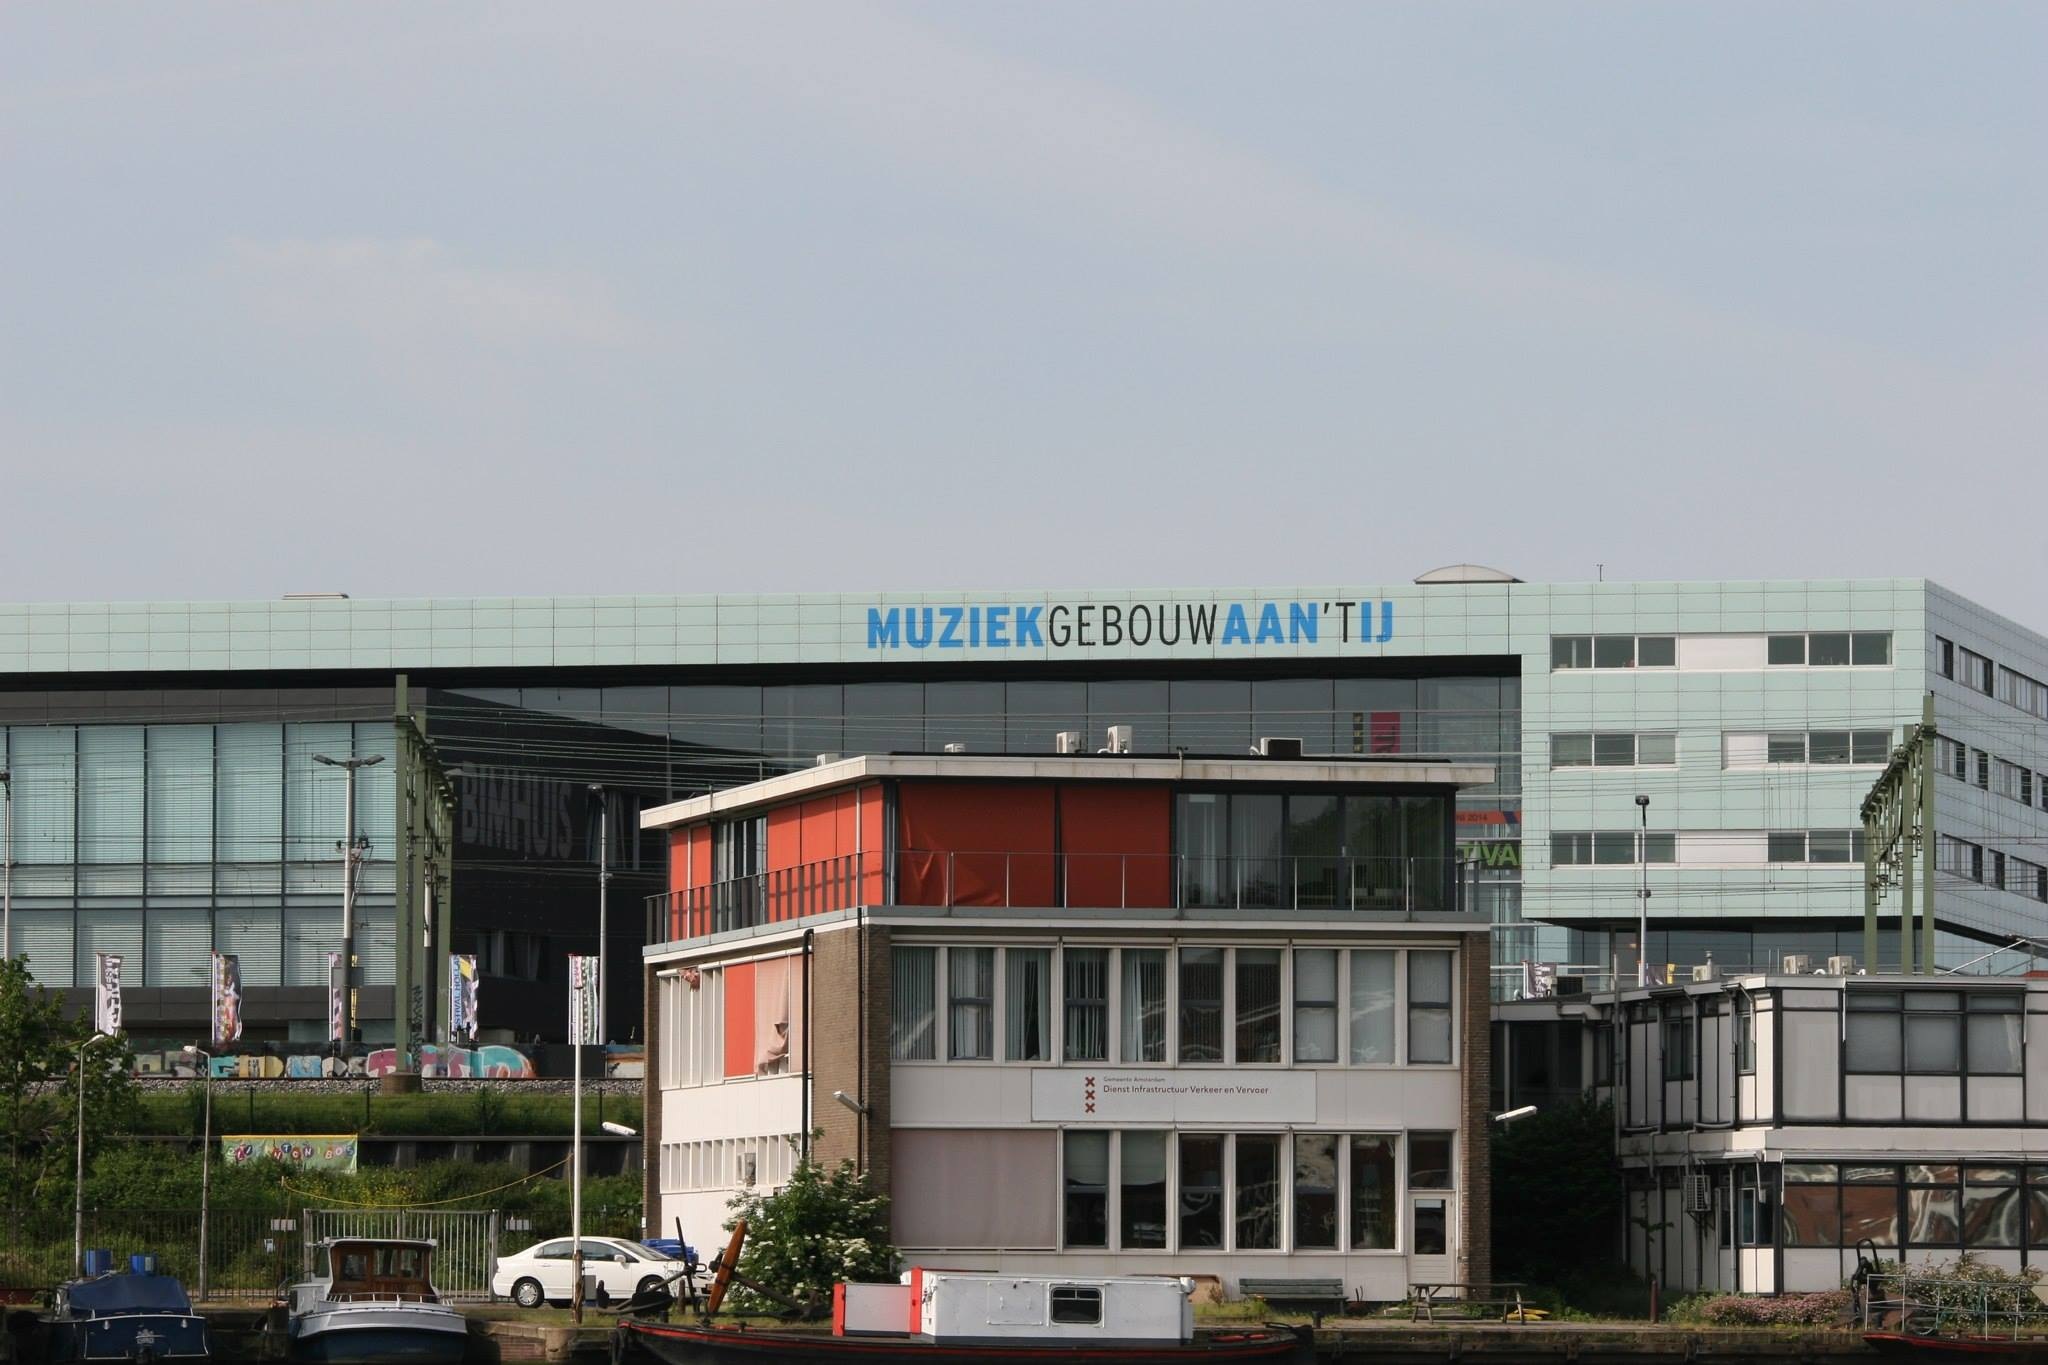
water, architecture, air, town, building, transport, facade, factory, stadium, amsterdam, netherlands, center, headquarters, music building, muziekgebouw aan t ij